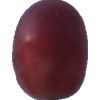
Label: pink_grape